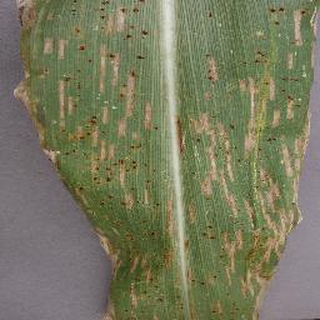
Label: corn_northern_leaf_blight